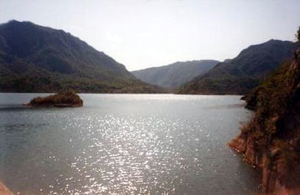
La province de La Rioja est une subdivision de l'Argentine située au nord-ouest du pays. Elle est limitée au nord-ouest par le Chili, à l'ouest par la province de San Juan, au sud par la province de San Luis à l'est par la province de Córdoba et au nord par la province de Catamarca.